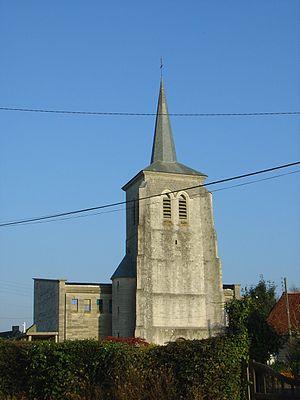
Église d'Œuf-en-Ternois
Œuf-en-Ternois est une commune française située dans le département du Pas-de-Calais en région Hauts-de-France.